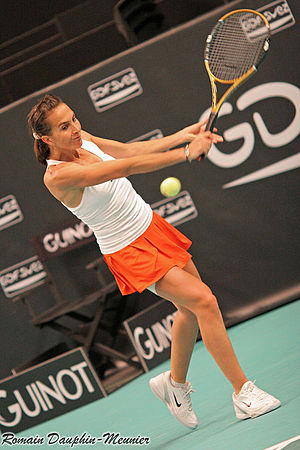
Selima Sfar
Selima Sfar.
Selima Sfar er en kvindelig professionel tennisspiller fra Tunesien.